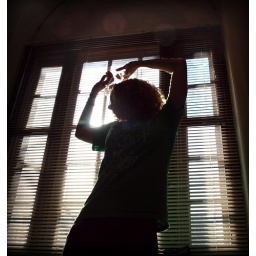
182/365 As clear as the sun in the summer sky